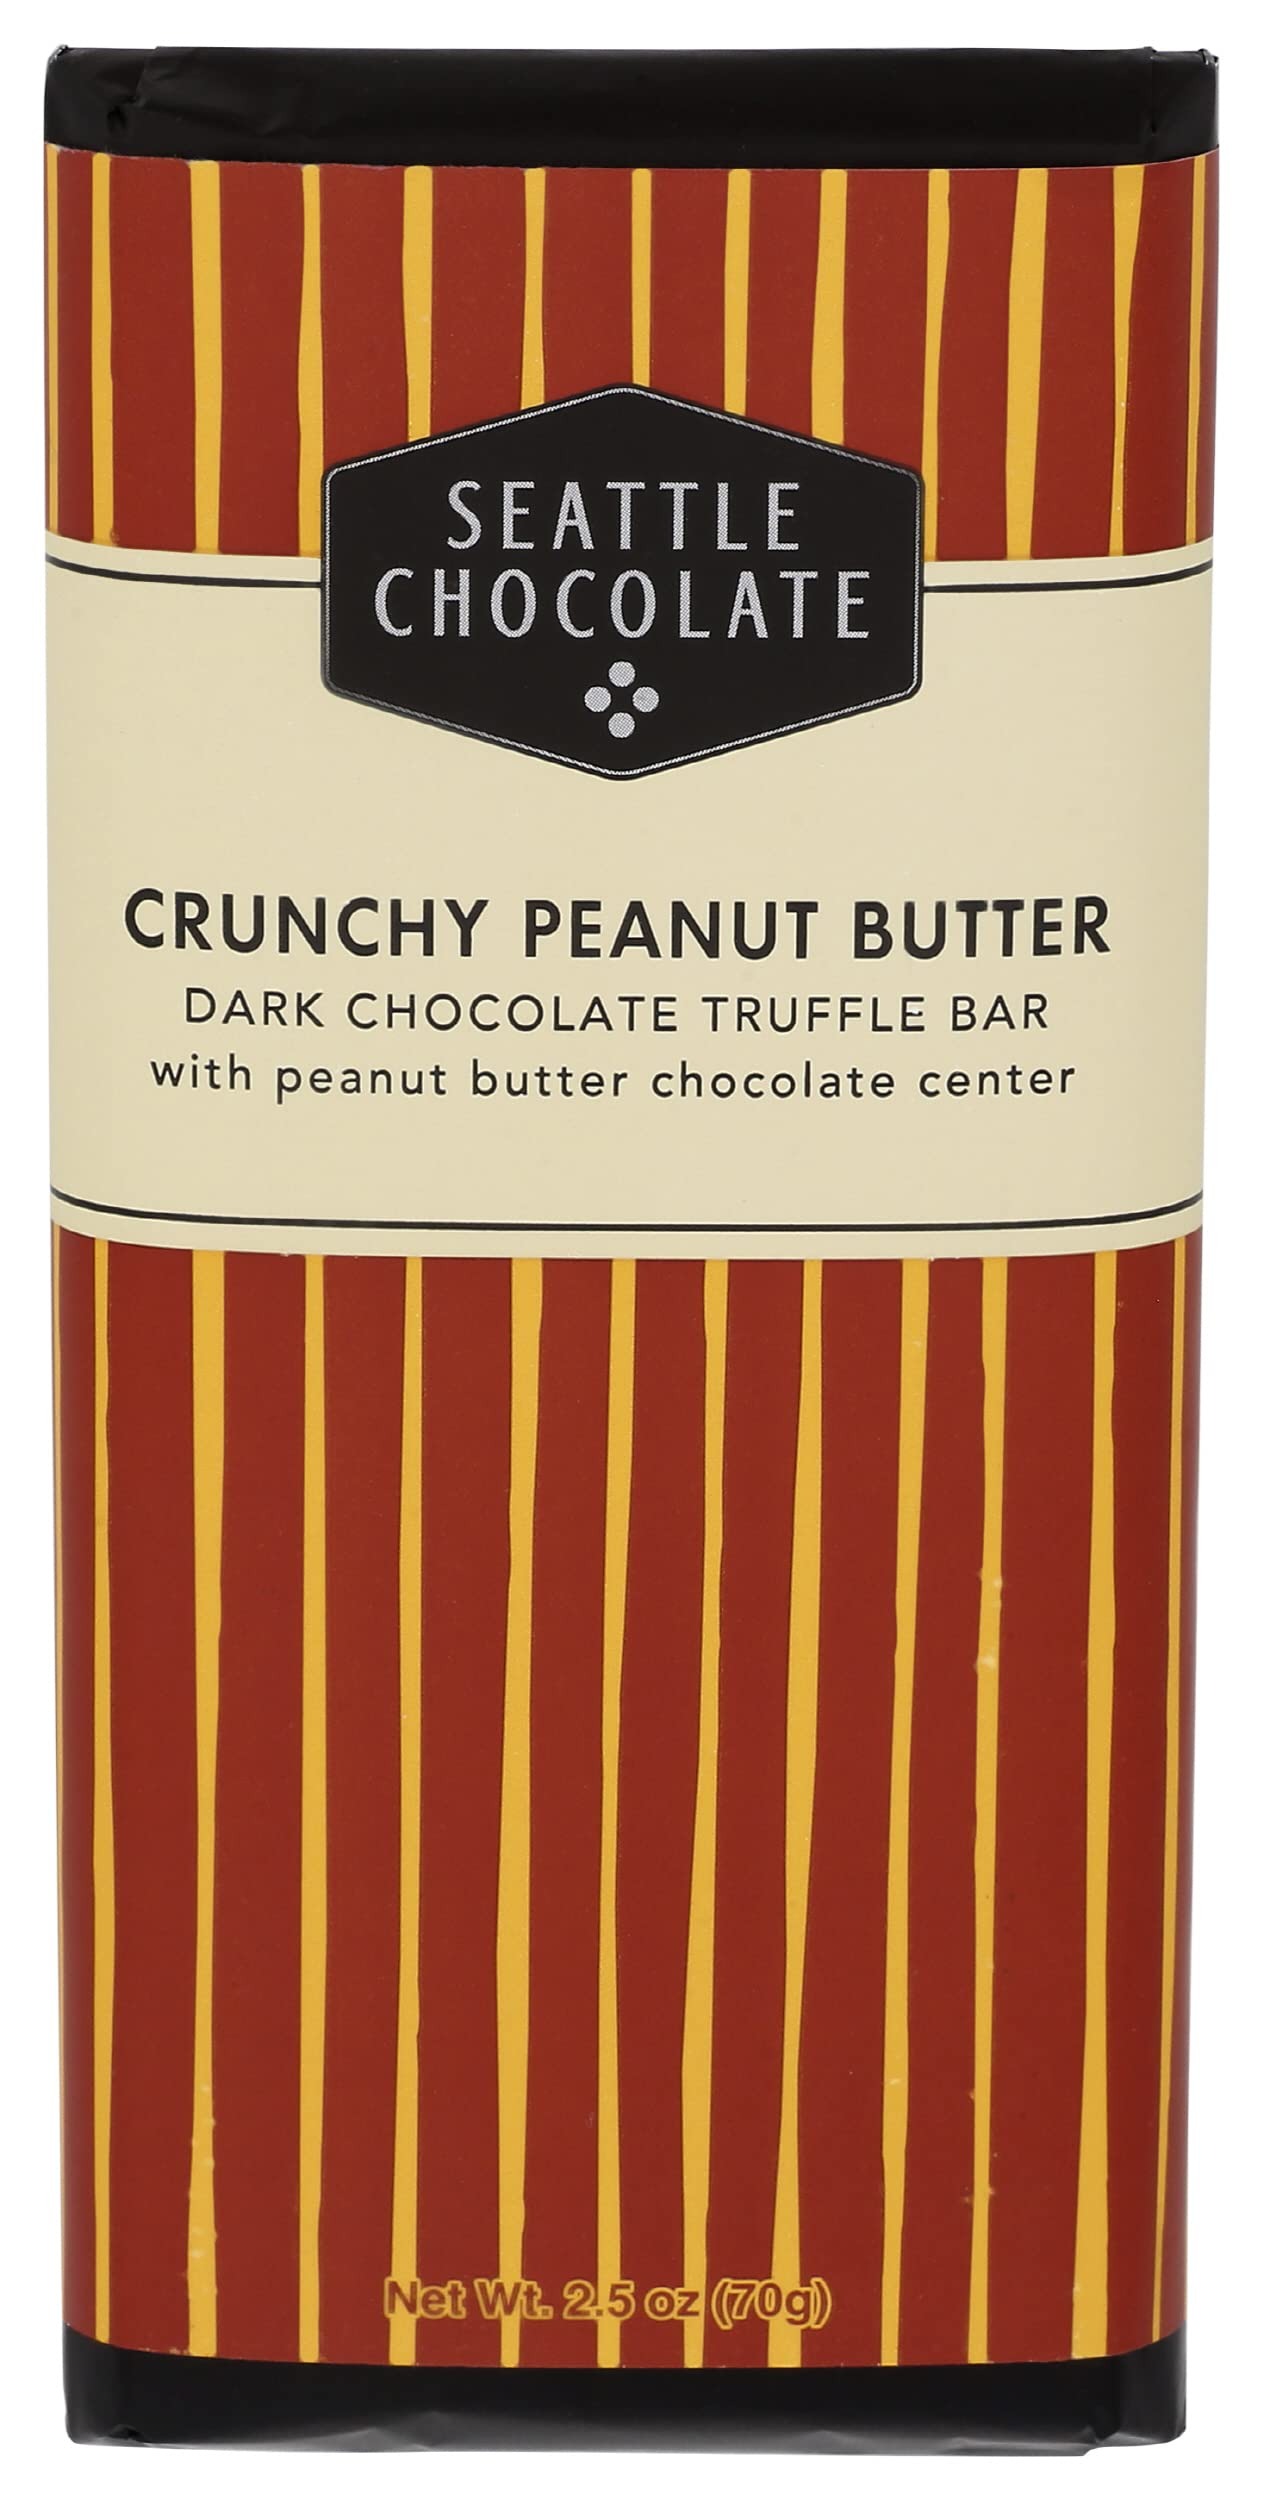
Item Name: Seattle Chocolates - Crunchy Peanut Butter Chocolate Bar, 2.5 Ounces
Bullet Point 1: Made with Rainforest Alliance Certified cocoa
Bullet Point 2: Gluten Free
Bullet Point 3: Non-GMO
Value: 2.5
Unit: Ounce

Price: 5.29